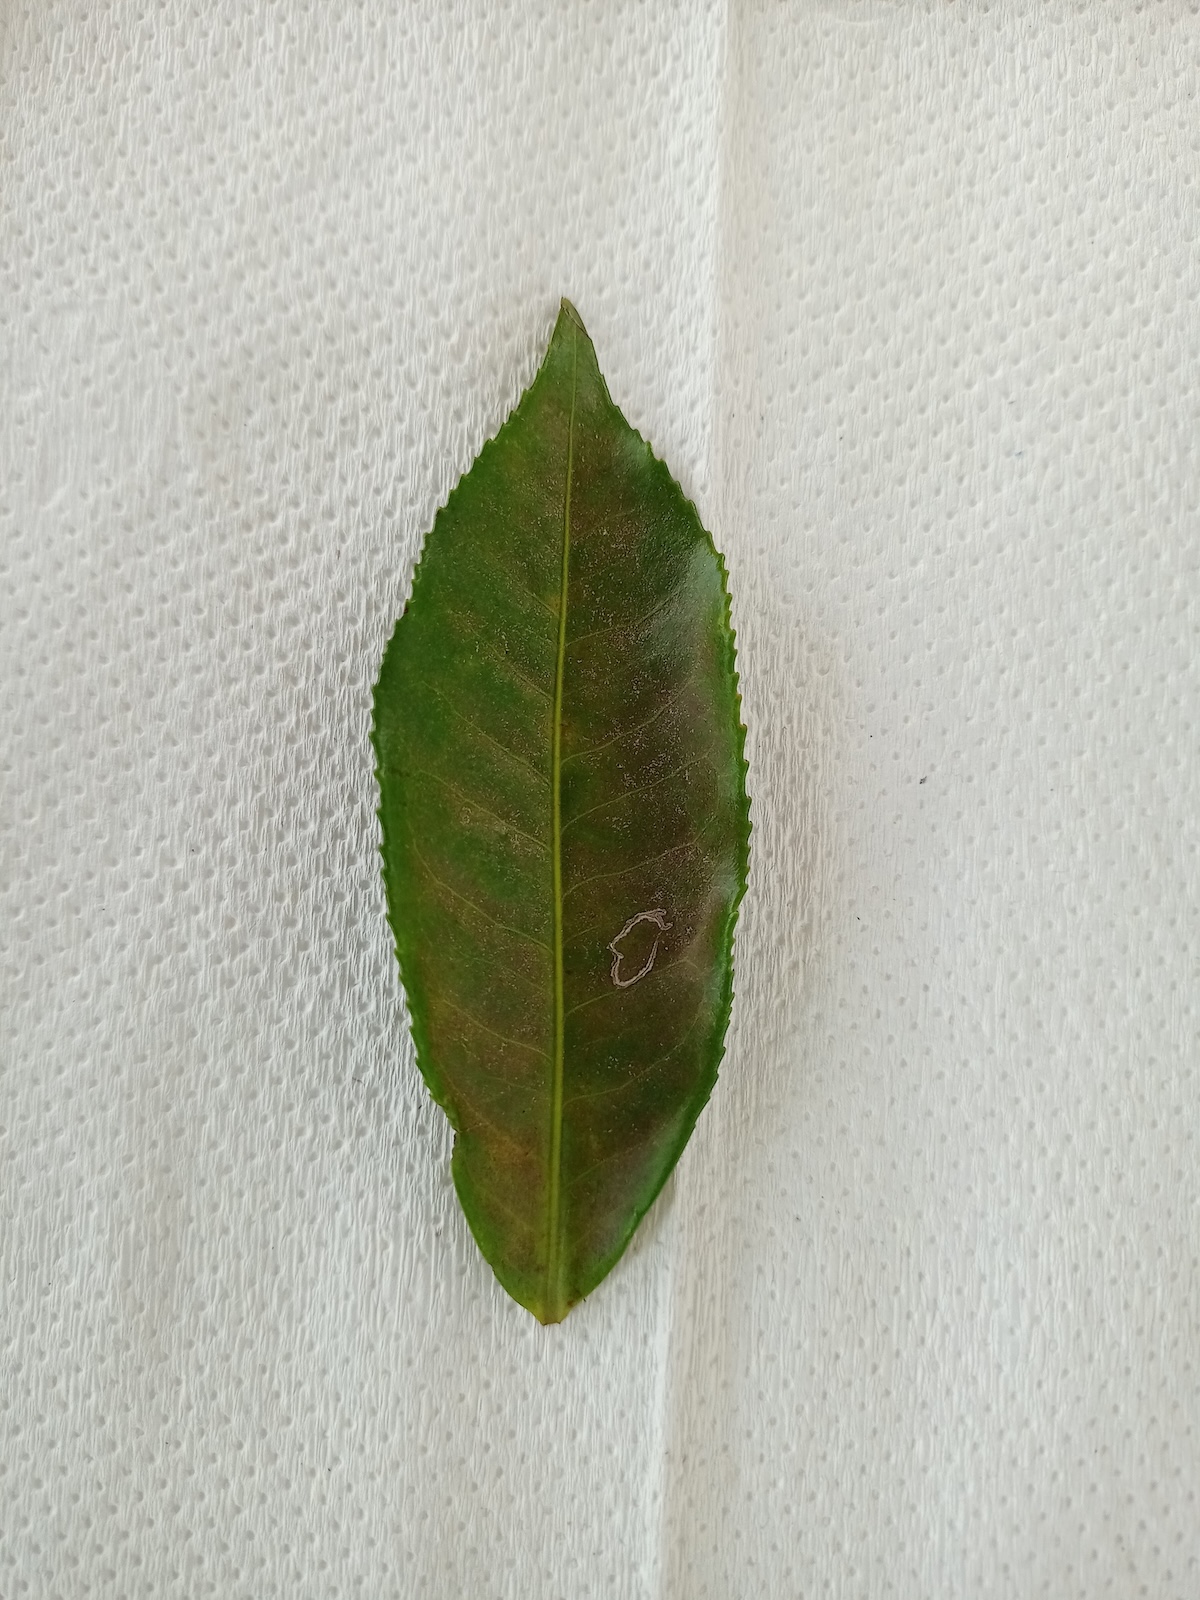
Label: Red spider